USS PC-598

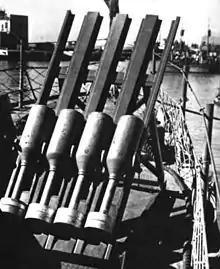
4-missile launcher anti-submarine projector Mark 20. PCs carried two 4-missile launchers on their bow

The first wave of the 43rd Infantry Division was dispatched towards the beach at 0902. By 1840 the PC was anchored 2000 yards off shore near White Beach 2. The ship's crew sighted three enemy aircraft and fired at one plane which escaped flying very high.